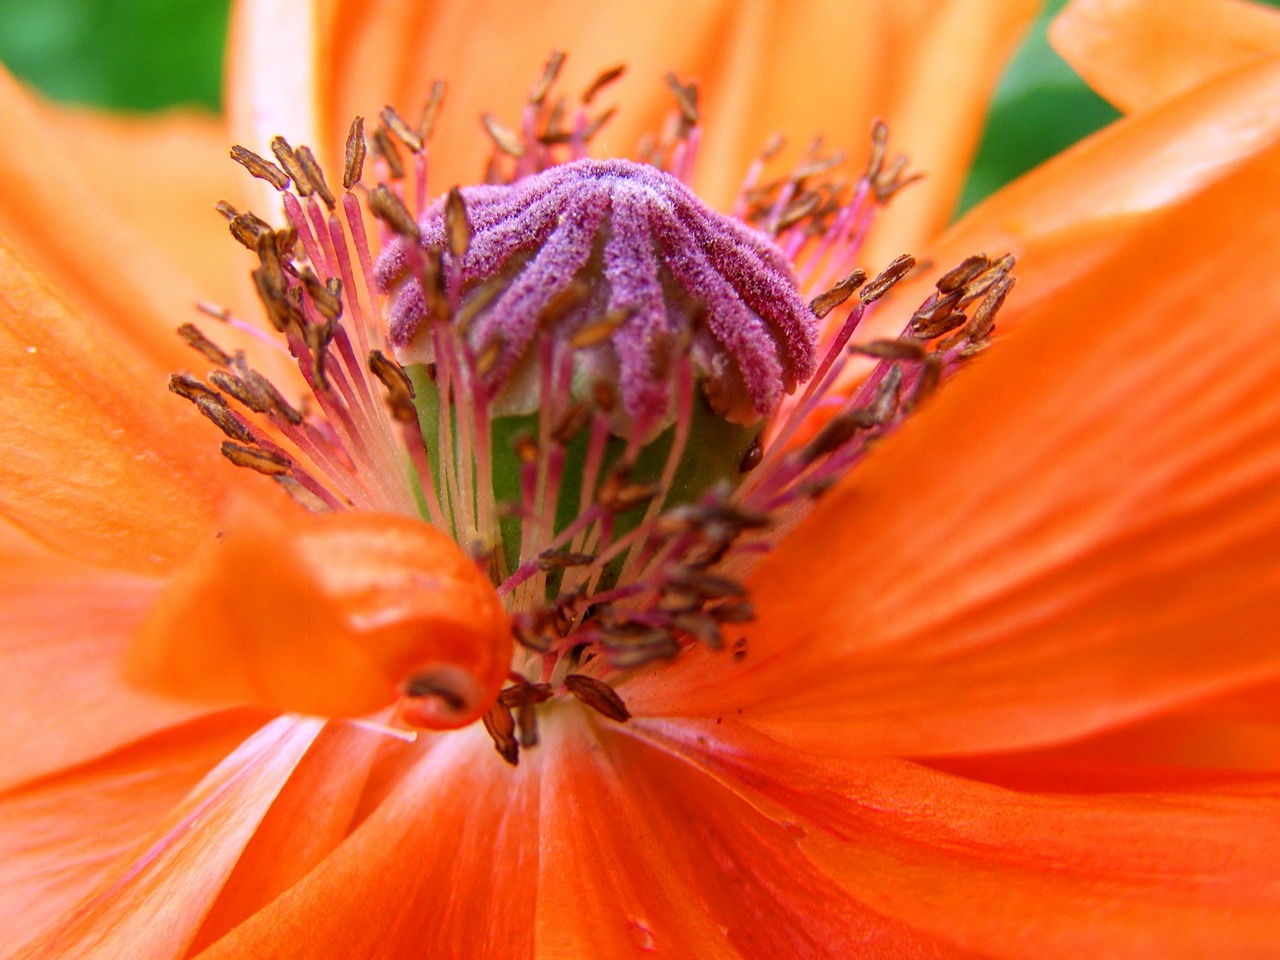
nature, blossom, plant, photography, flower, petal, bloom, pollen, macro, autumn, botany, yellow, flora, wildflower, close up, petals, pistil, poppy, lily, nectar, macro photography, flowering plant, land plant, royalty free images